Alex Smith

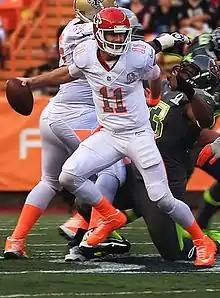
Smith during the 2014 Pro Bowl

On August 31, 2014, Smith and the Chiefs agreed to a four-year contract extension. Smith appeared in 15 games and completed 65.3% of his passes in the 2014 season while throwing for 3,265 yards and 18 touchdowns to only six interceptions. However, the Chiefs finished with a 9–7 record and did not qualify for the playoffs.